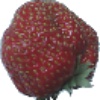
Label: strawberry_wedge